Eugene Withers

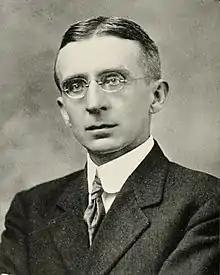
Withers in 1915 publication

Eugene Withers (January 22, 1867 – June 1, 1925) was a lawyer and politician who served in both the Virginia House of Delegates and Virginia Senate, representing Pittsylvania County and Danville.